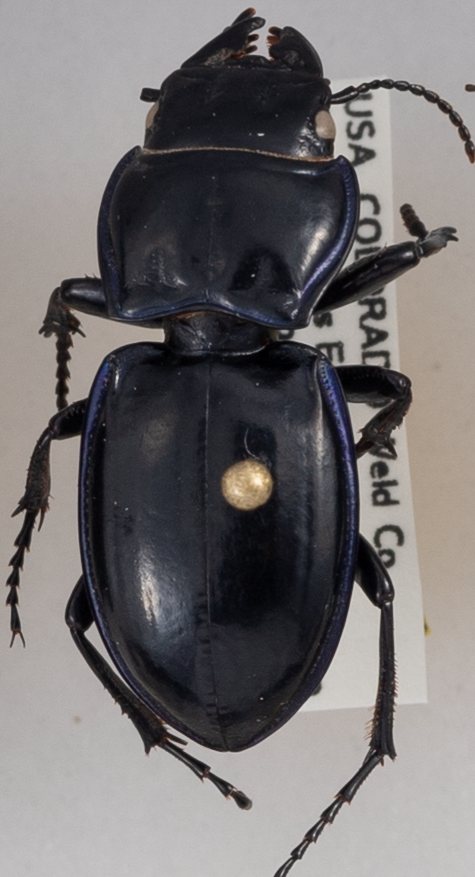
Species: Pasimachus elongatus
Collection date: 2020-09-30
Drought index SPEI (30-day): -1.25
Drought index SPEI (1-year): -1.13
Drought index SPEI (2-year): -0.114